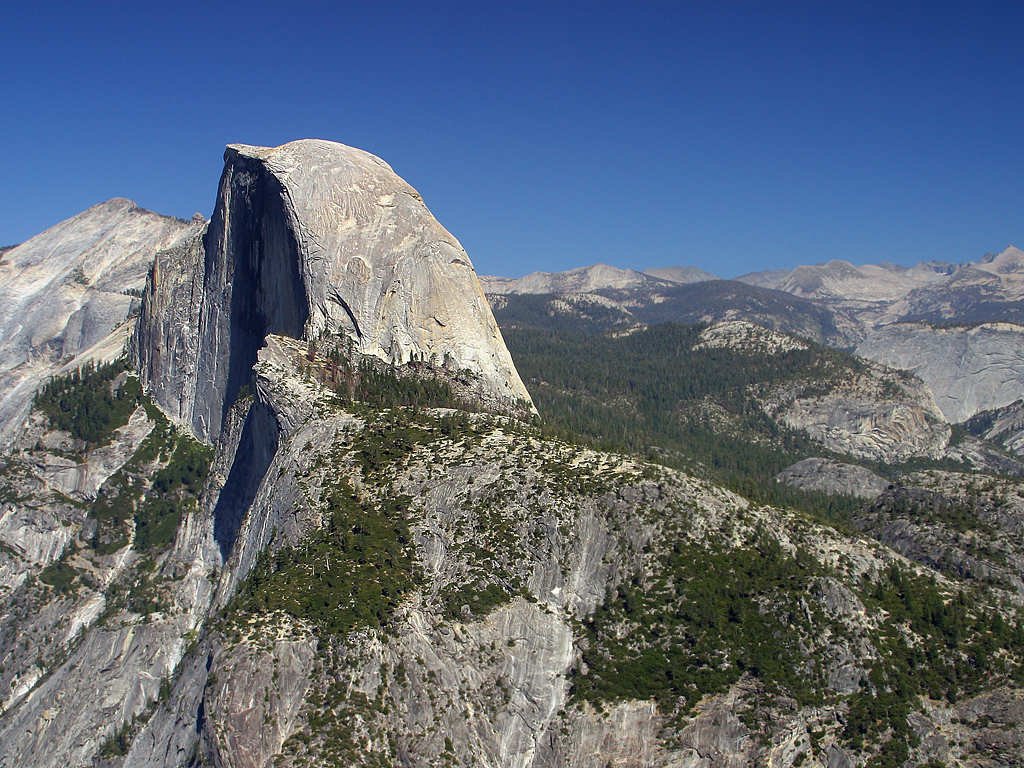
nature, rock, wilderness, walking, mountain, hiking, trail, adventure, valley, mountain range, yosemite, recreation, cliff, usa, climbing, steep, extreme sport, terrain, national park, california, ridge, summit, climb, half dome, mountaineering, geology, sports, mountains, alps, backpacking, plateau, fell, cirque, landform, mountain pass, big wall, outdoor recreation, geographical feature, mountainous landforms